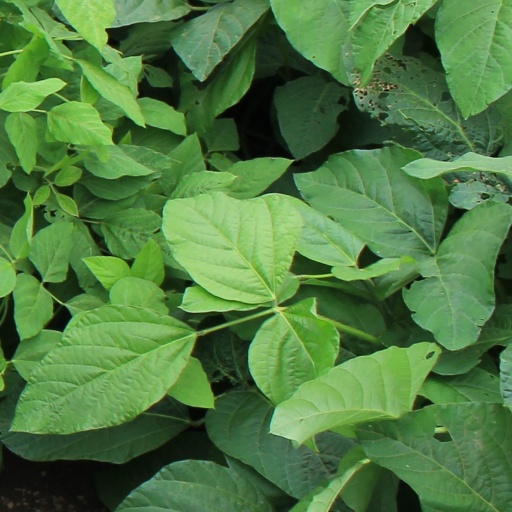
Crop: soybean